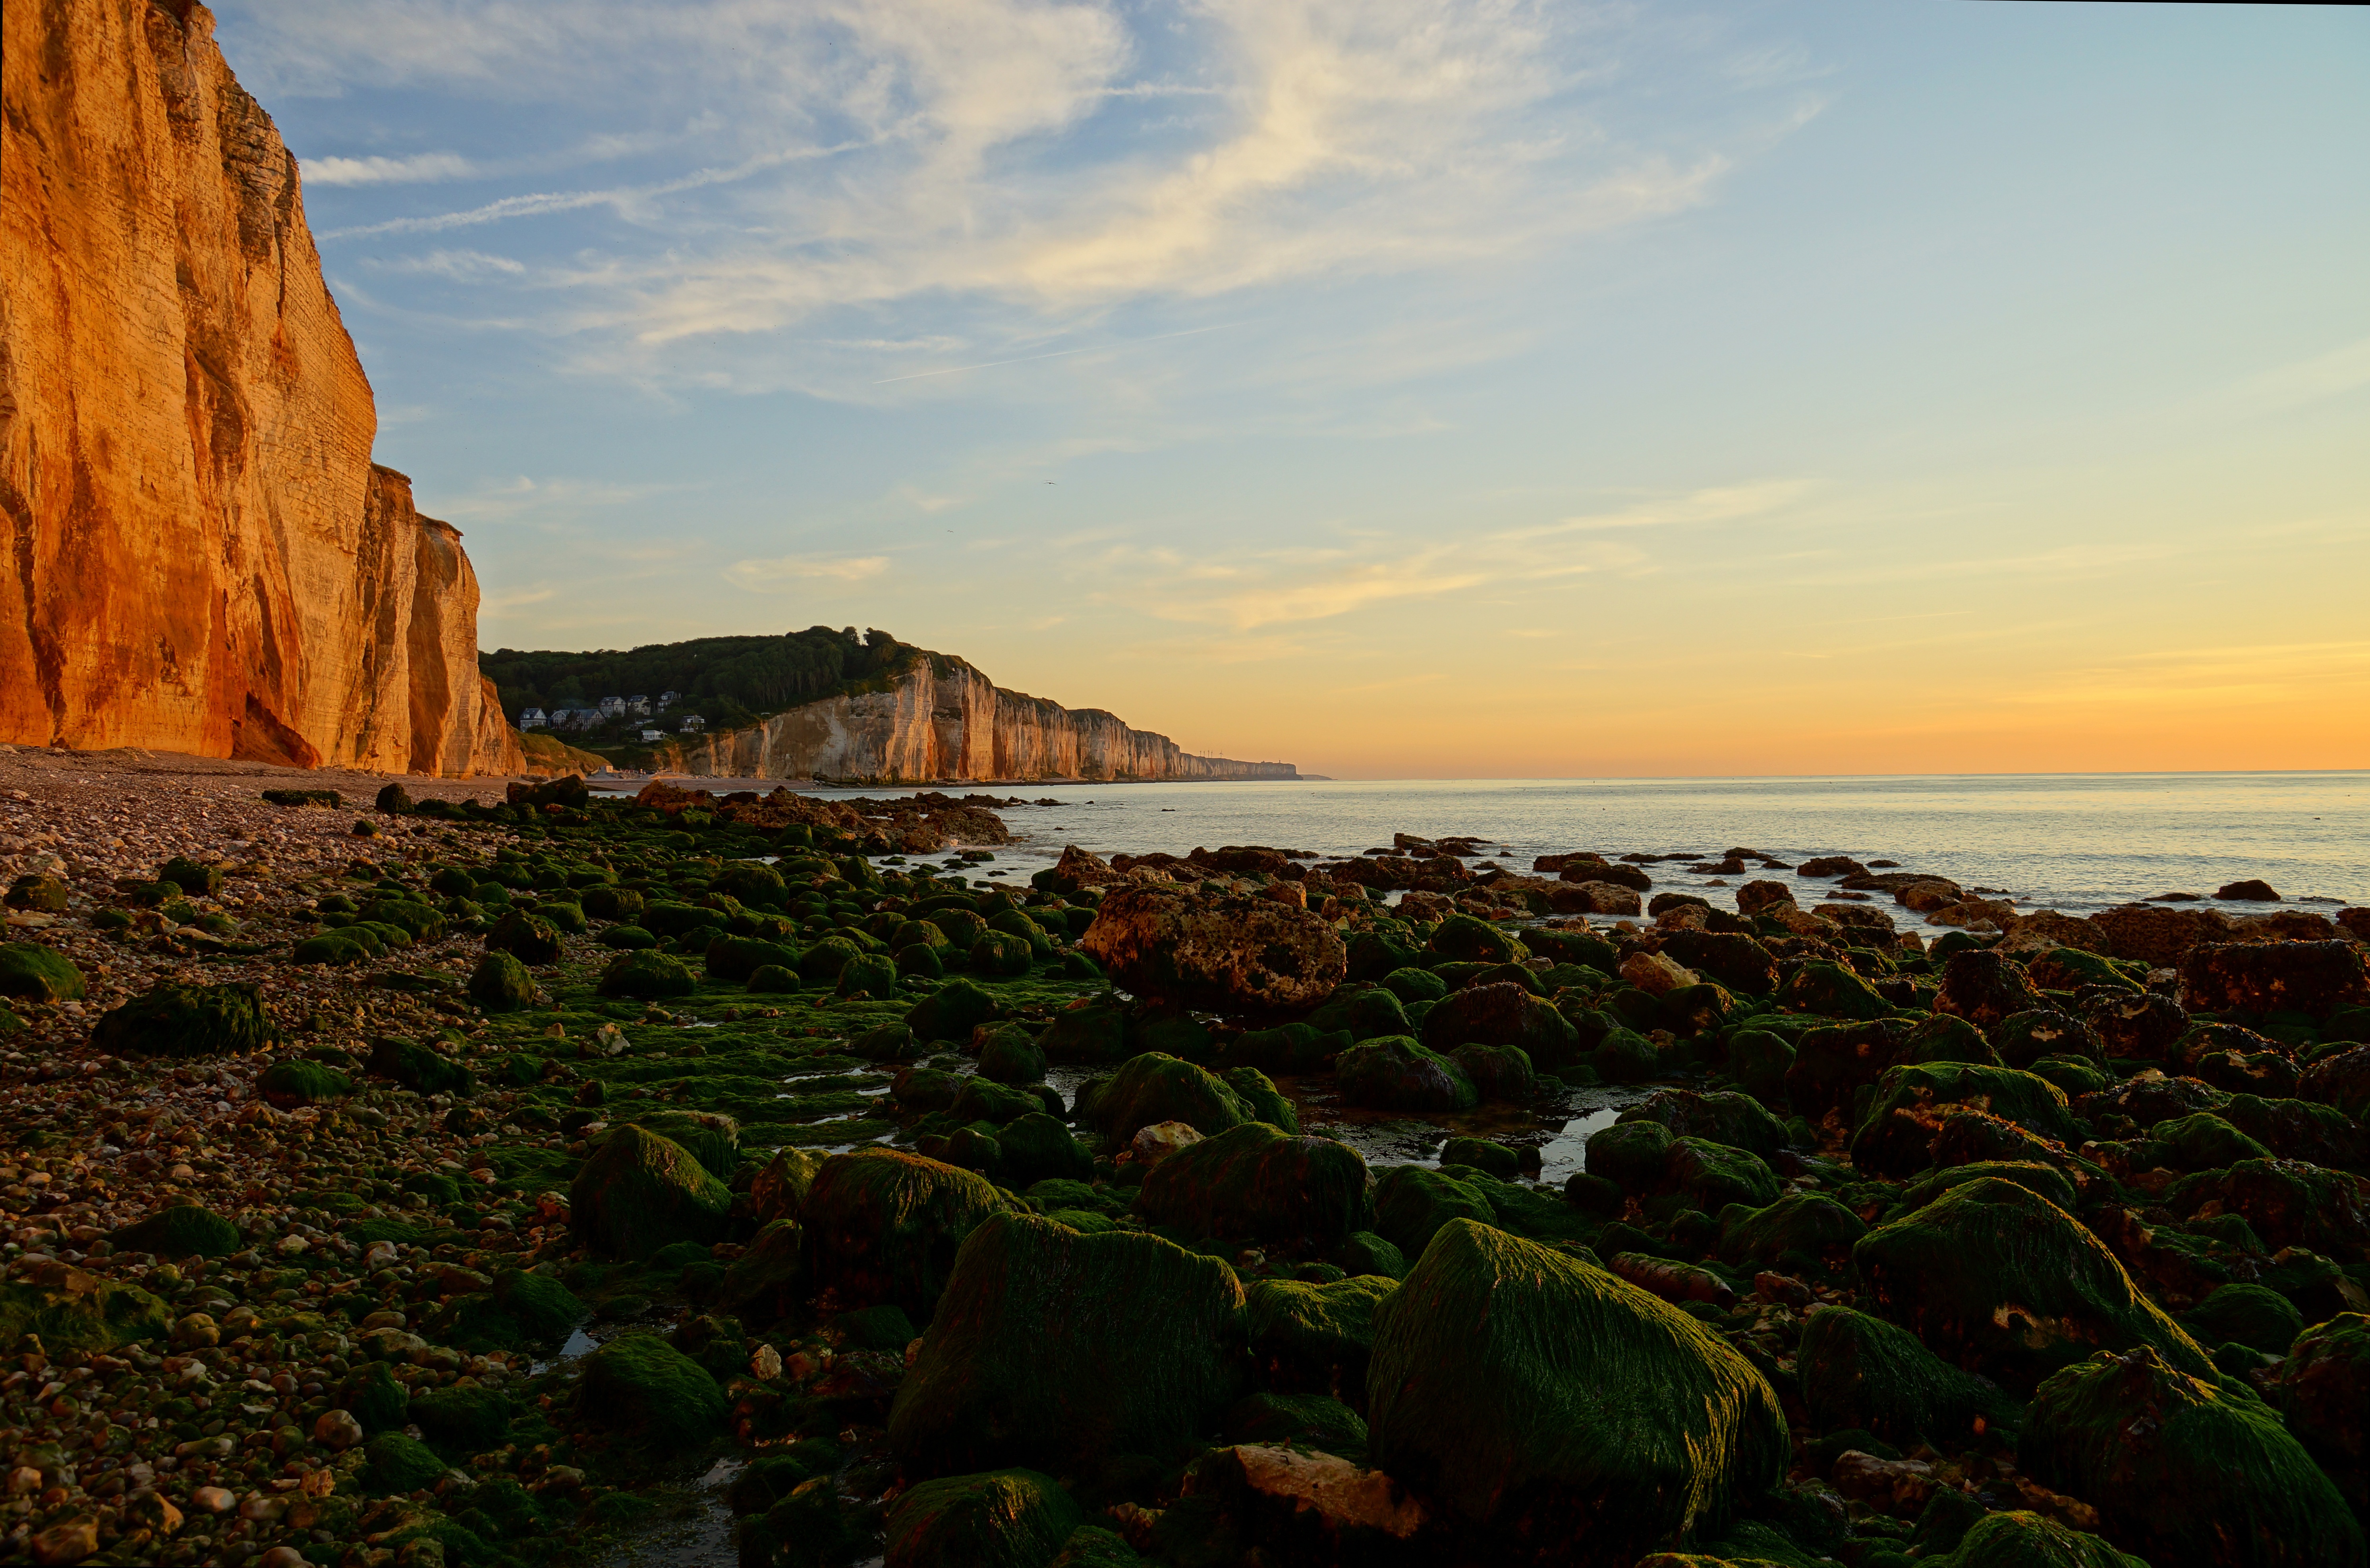
beach, landscape, sea, coast, rock, ocean, horizon, sunrise, sunset, sunlight, morning, hill, shore, dawn, vacation, cliff, dusk, france, evening, bay, terrain, body of water, chalkboard, cliffs, normandy, cape, deauville, white cliffs